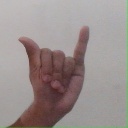
अक्षर: य